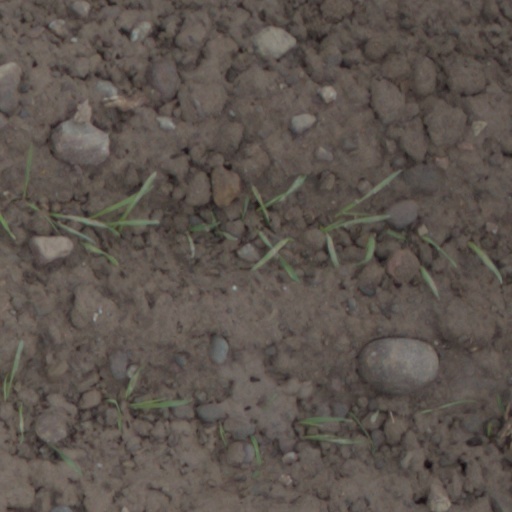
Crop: wheat